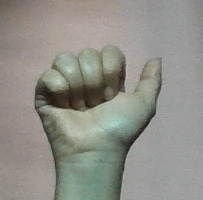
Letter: dhad